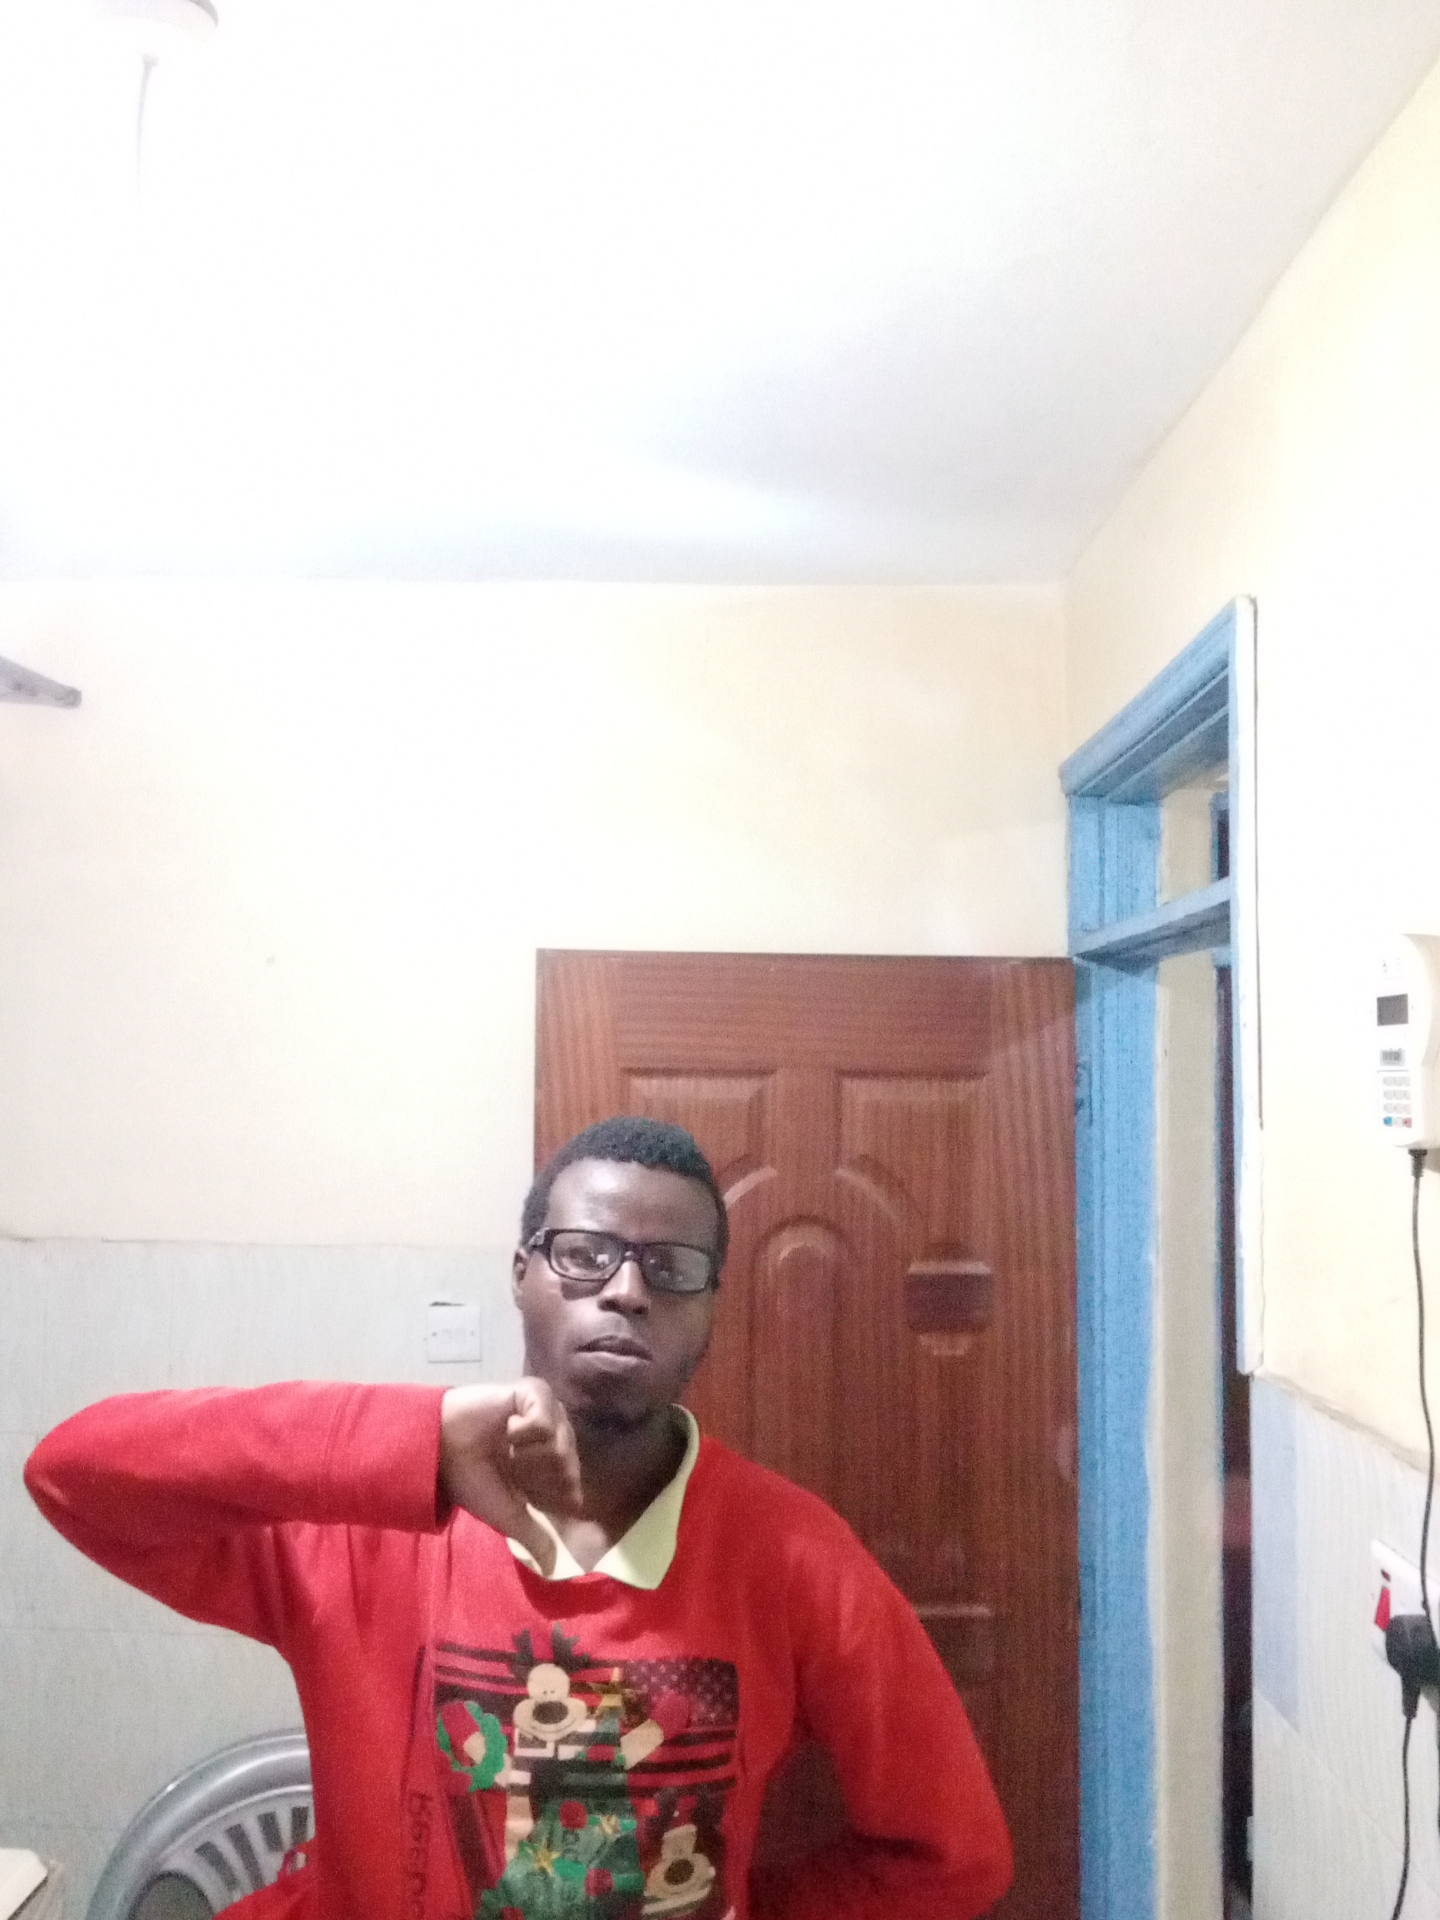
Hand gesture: dislike